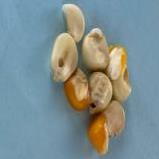
Maize quality: Bad